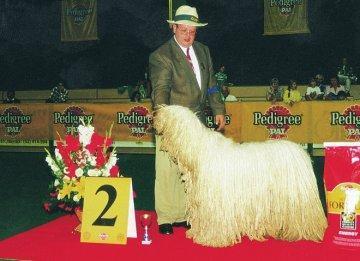
komondor